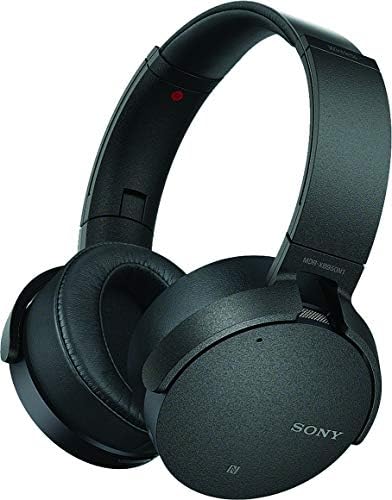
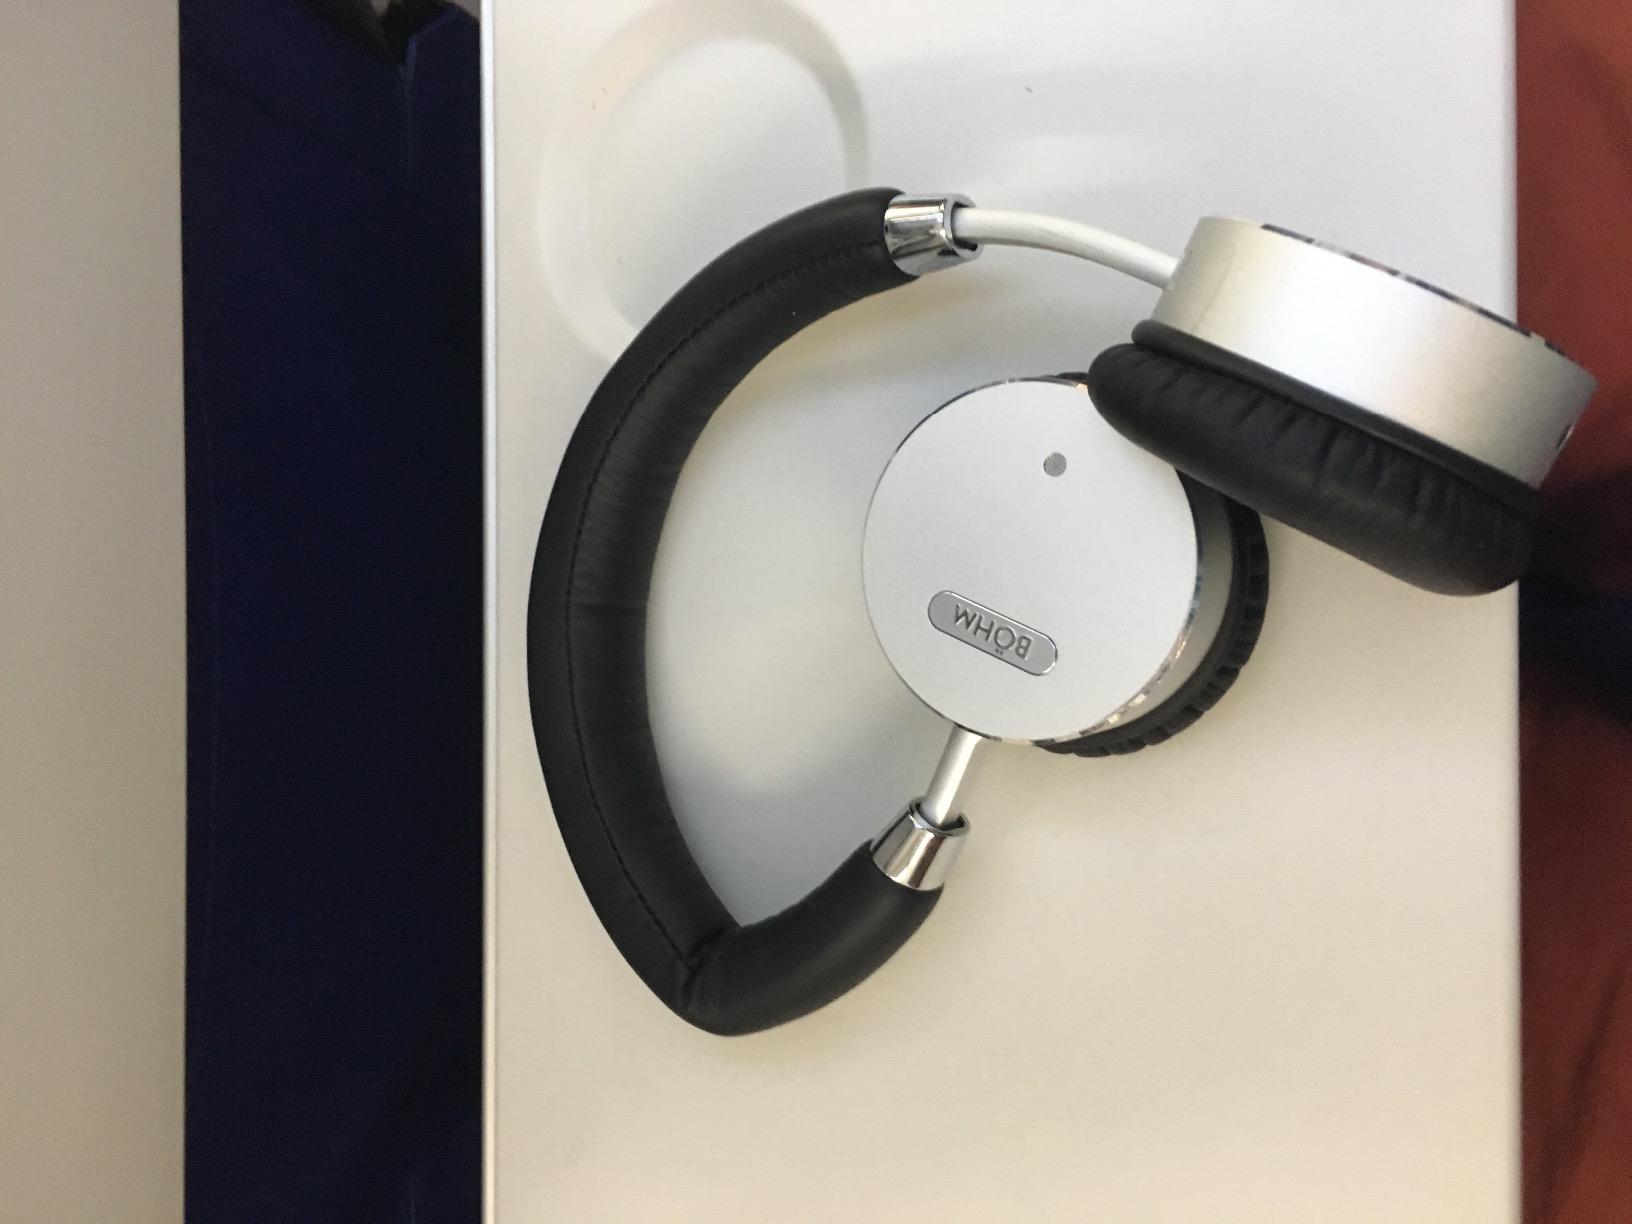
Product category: headphones
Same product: no